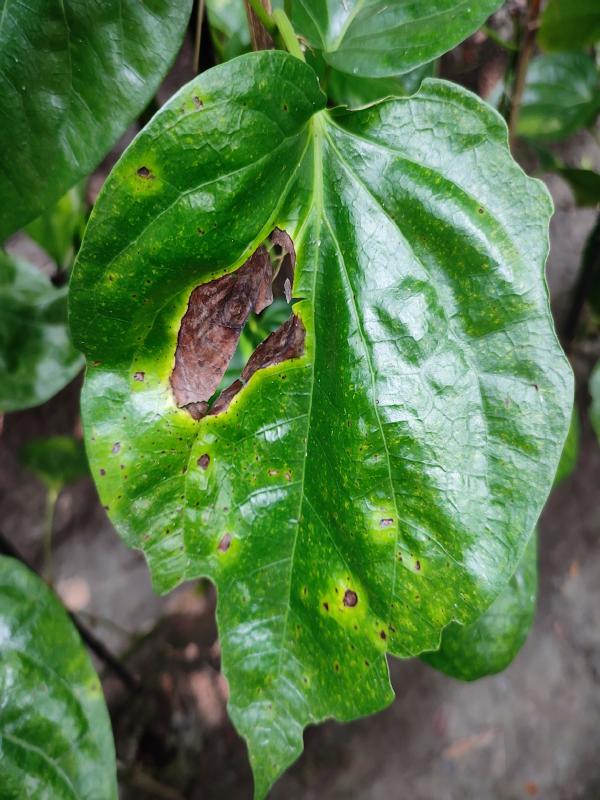
Label: Bacterial_Leaf_Disease